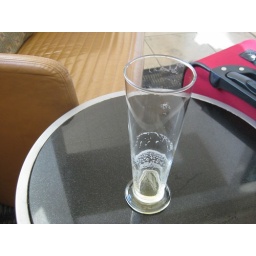
1 glass of beer downed in the SFO red carpet club!